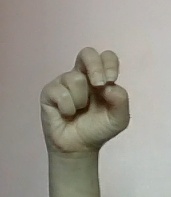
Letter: gaaf